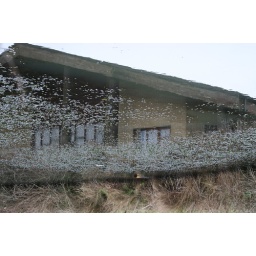
house in water